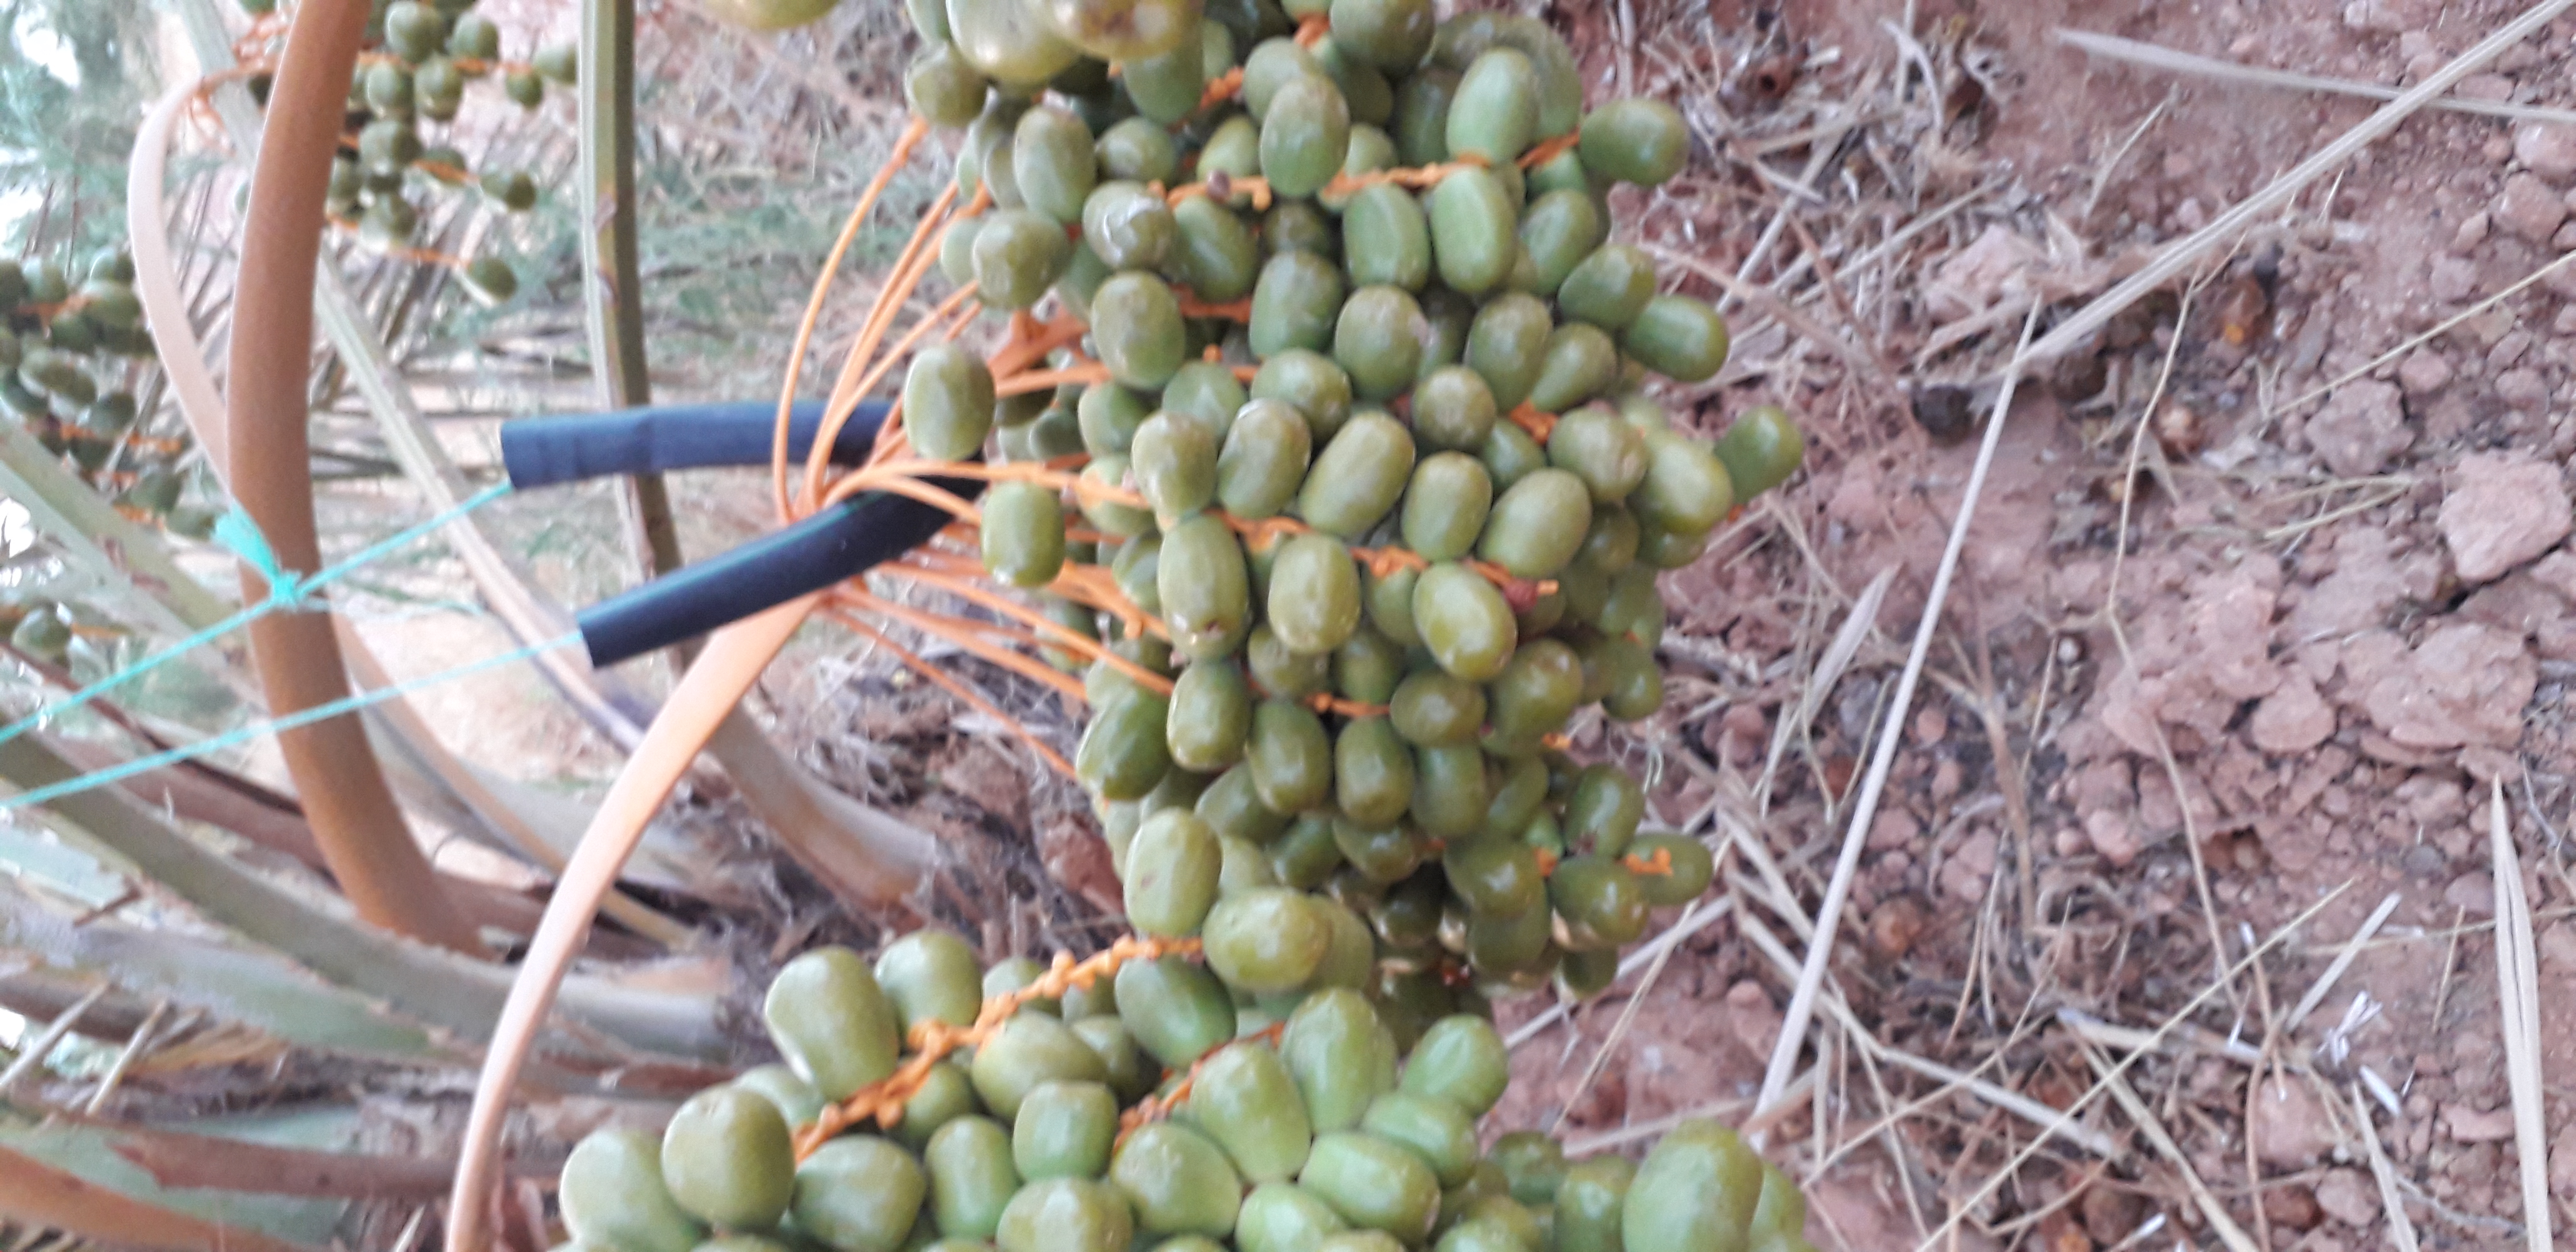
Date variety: Boufagous